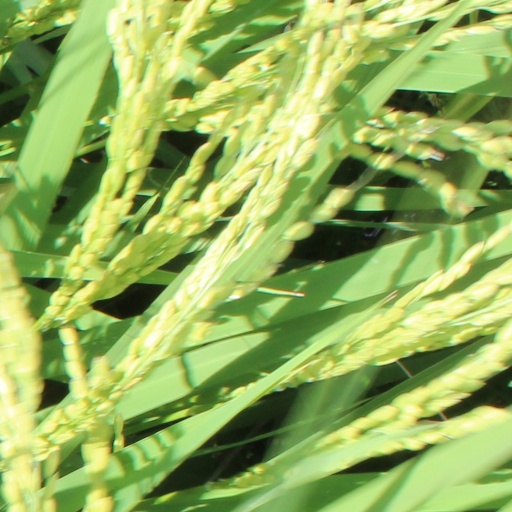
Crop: rice